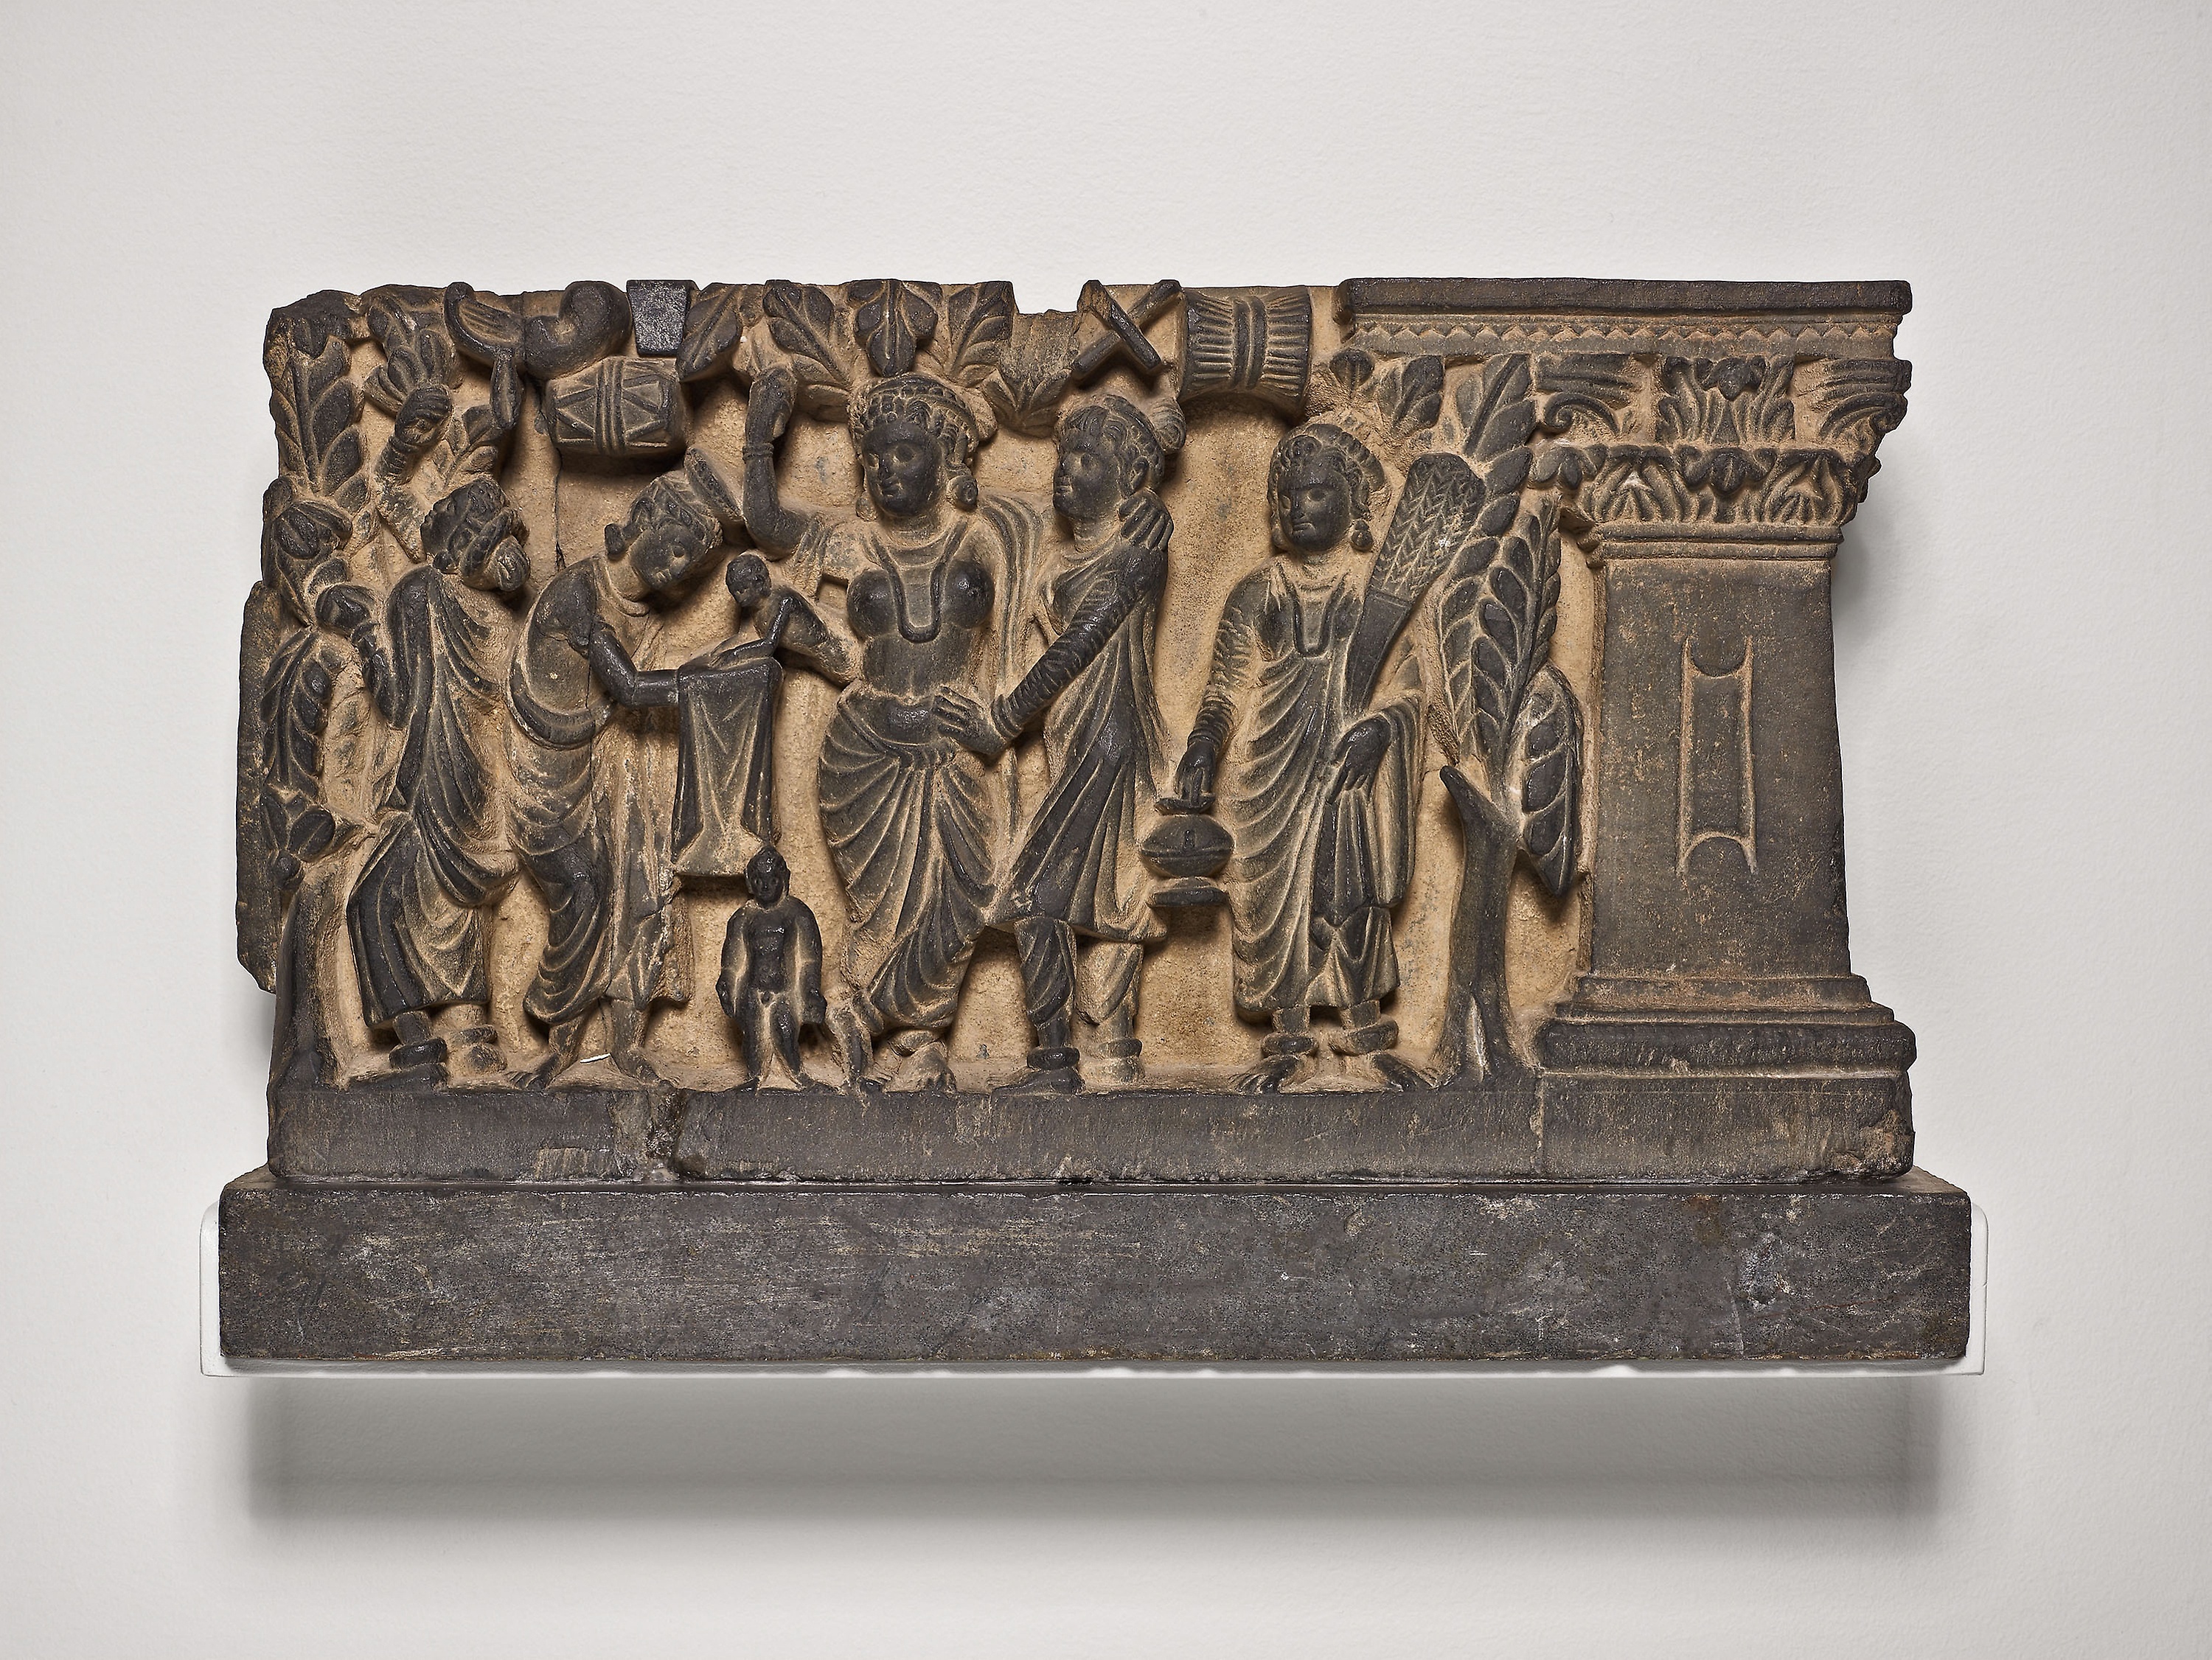
stone carving, relief, carving, ancient history, sculpture, artifact, history, bronze, classical sculpture